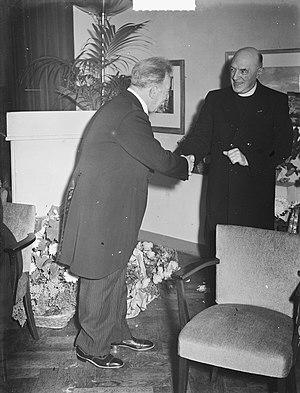
Albert Bernhard van Raalte est un chef d'orchestre et compositeur hollandais.